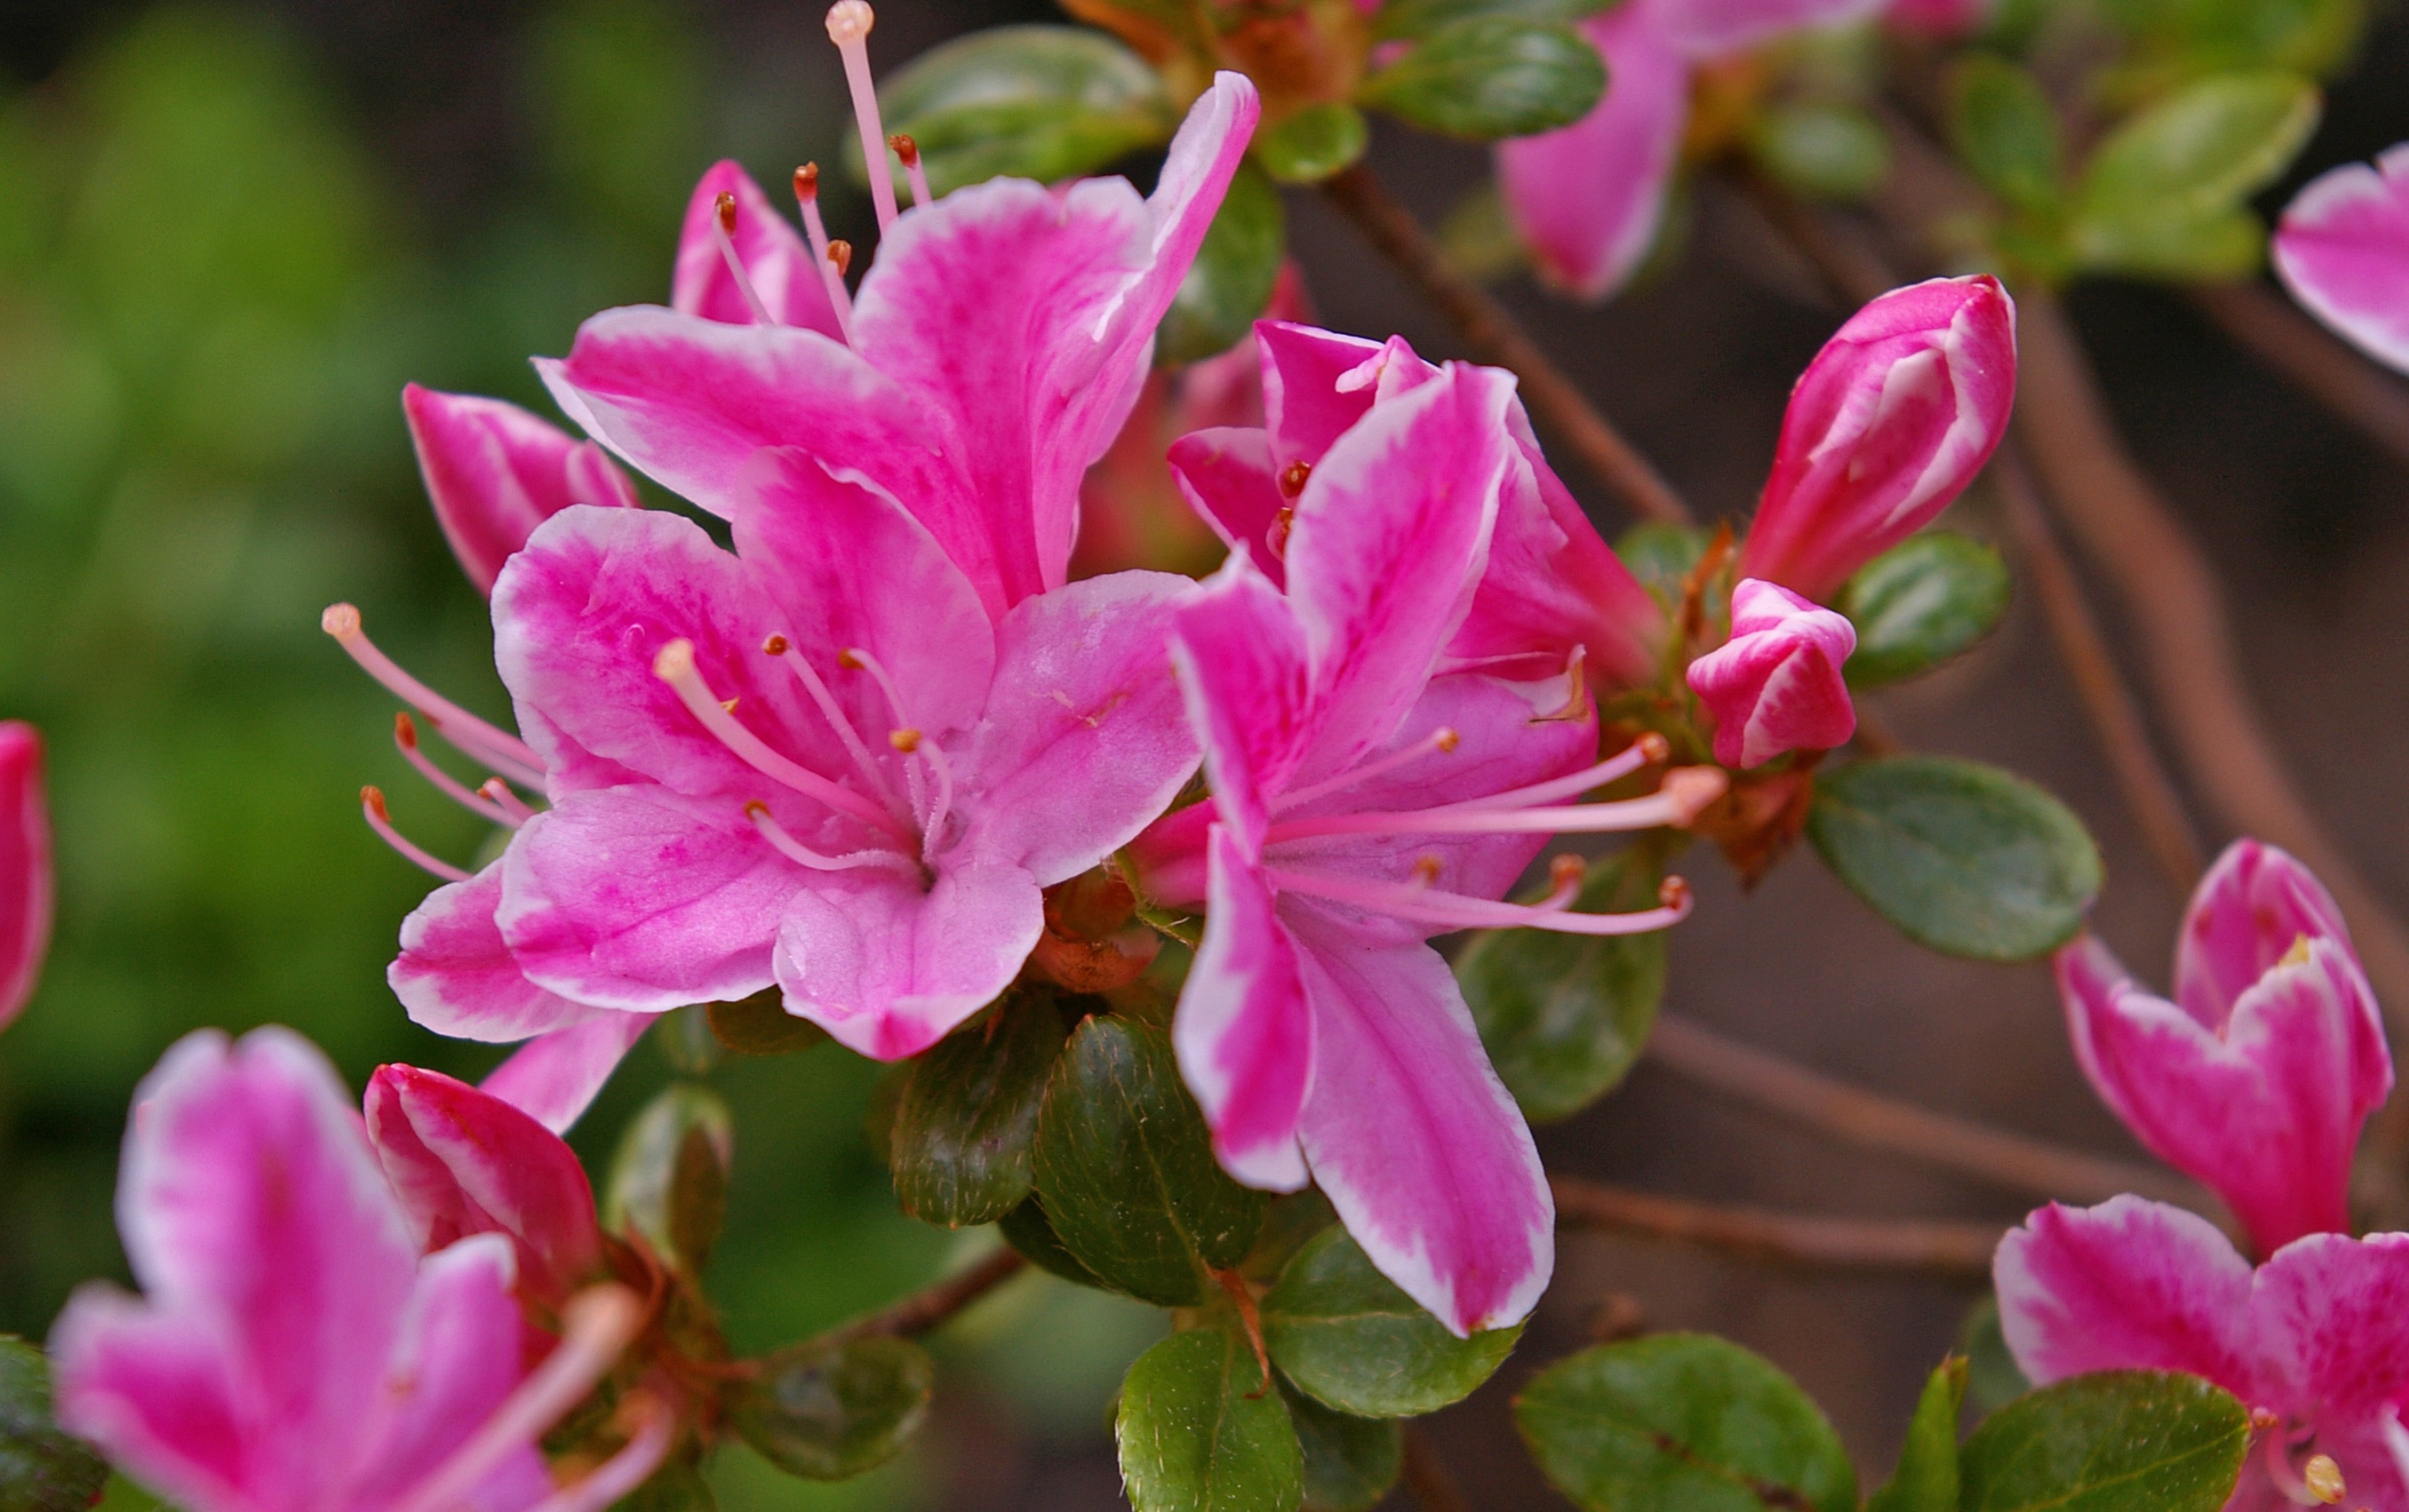
nature, blossom, plant, flower, petal, bloom, bush, spring, botany, colorful, garden, pink, close, flora, background, shrub, bright, rhododendron, bud, ornamental shrub, azalea, macro photography, pink flowers, garden plant, honeysuckle, flowering plant, woody plant, land plant